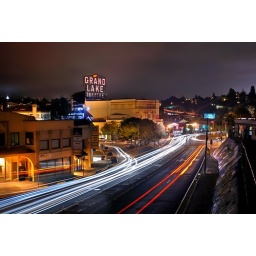
over the grand lake neighborhood at highway 580 - oakland, california